A Town Where You Live

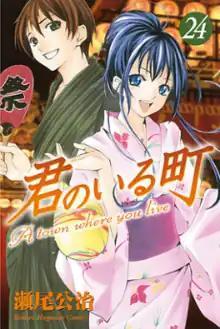
Manga volume 24 cover, featuring Haruto Kirishima (left) and Yuzuki Eba

is a Japanese manga series written and illustrated by Kōji Seo. It was serialized in Kodansha's "Weekly Shōnen Magazine" from May 2008 to February 2014 and the chapters collected into 27 "tankōbon" volumes. The series follows the daily life of Haruto Kirishima as he becomes enamored with Yuzuki Eba.